Sauroctonus

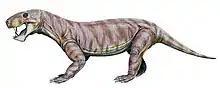
Life restoration of "S. progressus"

The taxonomic position of "Sauroctonus" has changed many times over the decades. In 1974, the Russian paleontologist Leonid Petrovich Tatarinov classified "Sauroctonus" within the family Gorgonopsidae, and in the subfamily Cynariopinae, alongside various African genera such as "Cynariops", "Scylacognathus" or "Scylacops". In a book published in 1989, Sigogneau-Russell leaves "Sauroctonus" as a gorgonopsian whose placement is undetermined. Mikhail Ivakhnenko still classifies "Sauroctonus" within the Gorgonopsidae in 2003, without assigning it to any subtaxon. In his 2007 thesis, Gebauer considers "Sauroctonus" to be a basal Gorgonopsidae. These repetitive classification changes have left "Sauroctonus" in an uncertain position among the gorgonopsians, with some seeing it as close to the African genera, while others consider it to belong to a lineage in its own right.